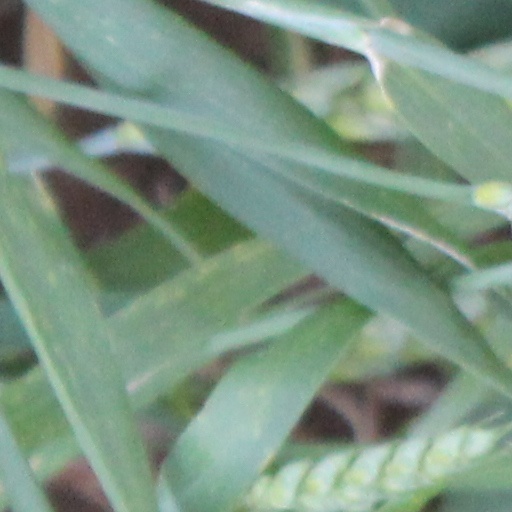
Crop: wheat